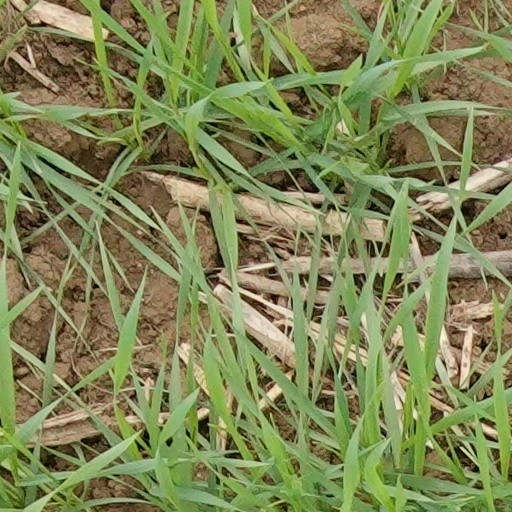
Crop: wheat